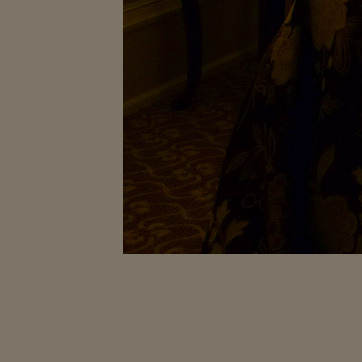
Material: carpet